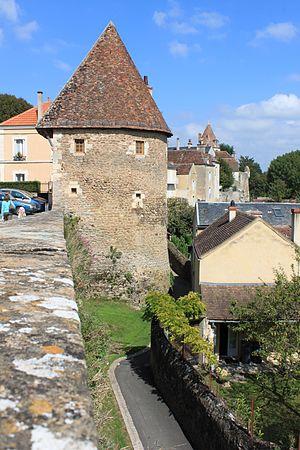
Avallon, Yonne, Bourgogne, France
Les remparts d'Avallon constituent un ensemble de fortifications - tours, murailles, portes et bastions - situé à Avallon, en France.